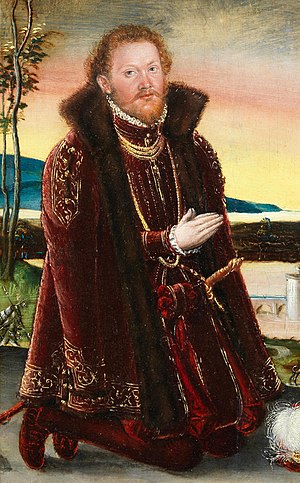
Joachim Ernst af Anhalt (1536-1586) / Biografi
Portræt af Joachim Ernst af Anhalt udført af Lucas Cranach den yngre.
Fyrst Joachim Ernst af Anhalt var en tysk fyrste fra Huset Askanien, der regerede over det lille fyrstendømme Anhalt i det centrale Tyskland fra 1570 til 1586.